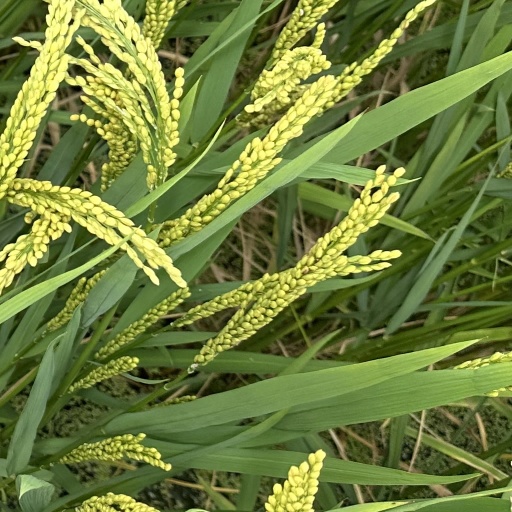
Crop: rice